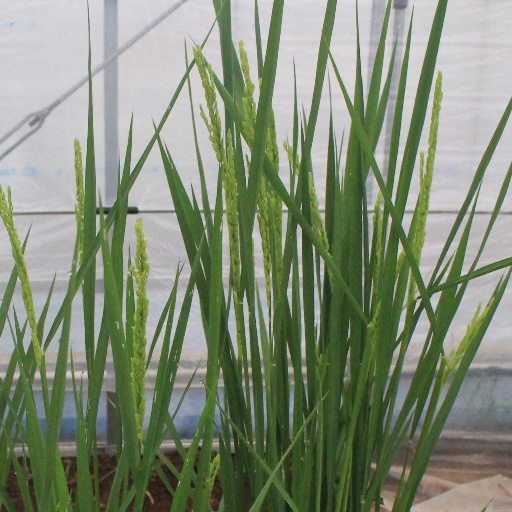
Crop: rice